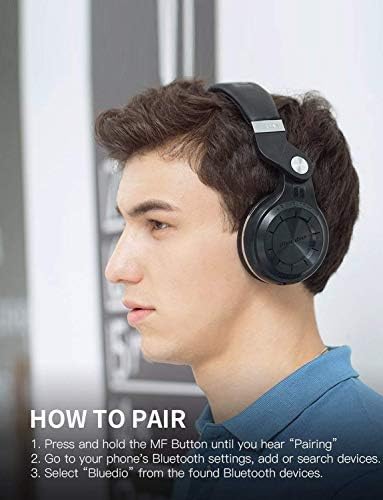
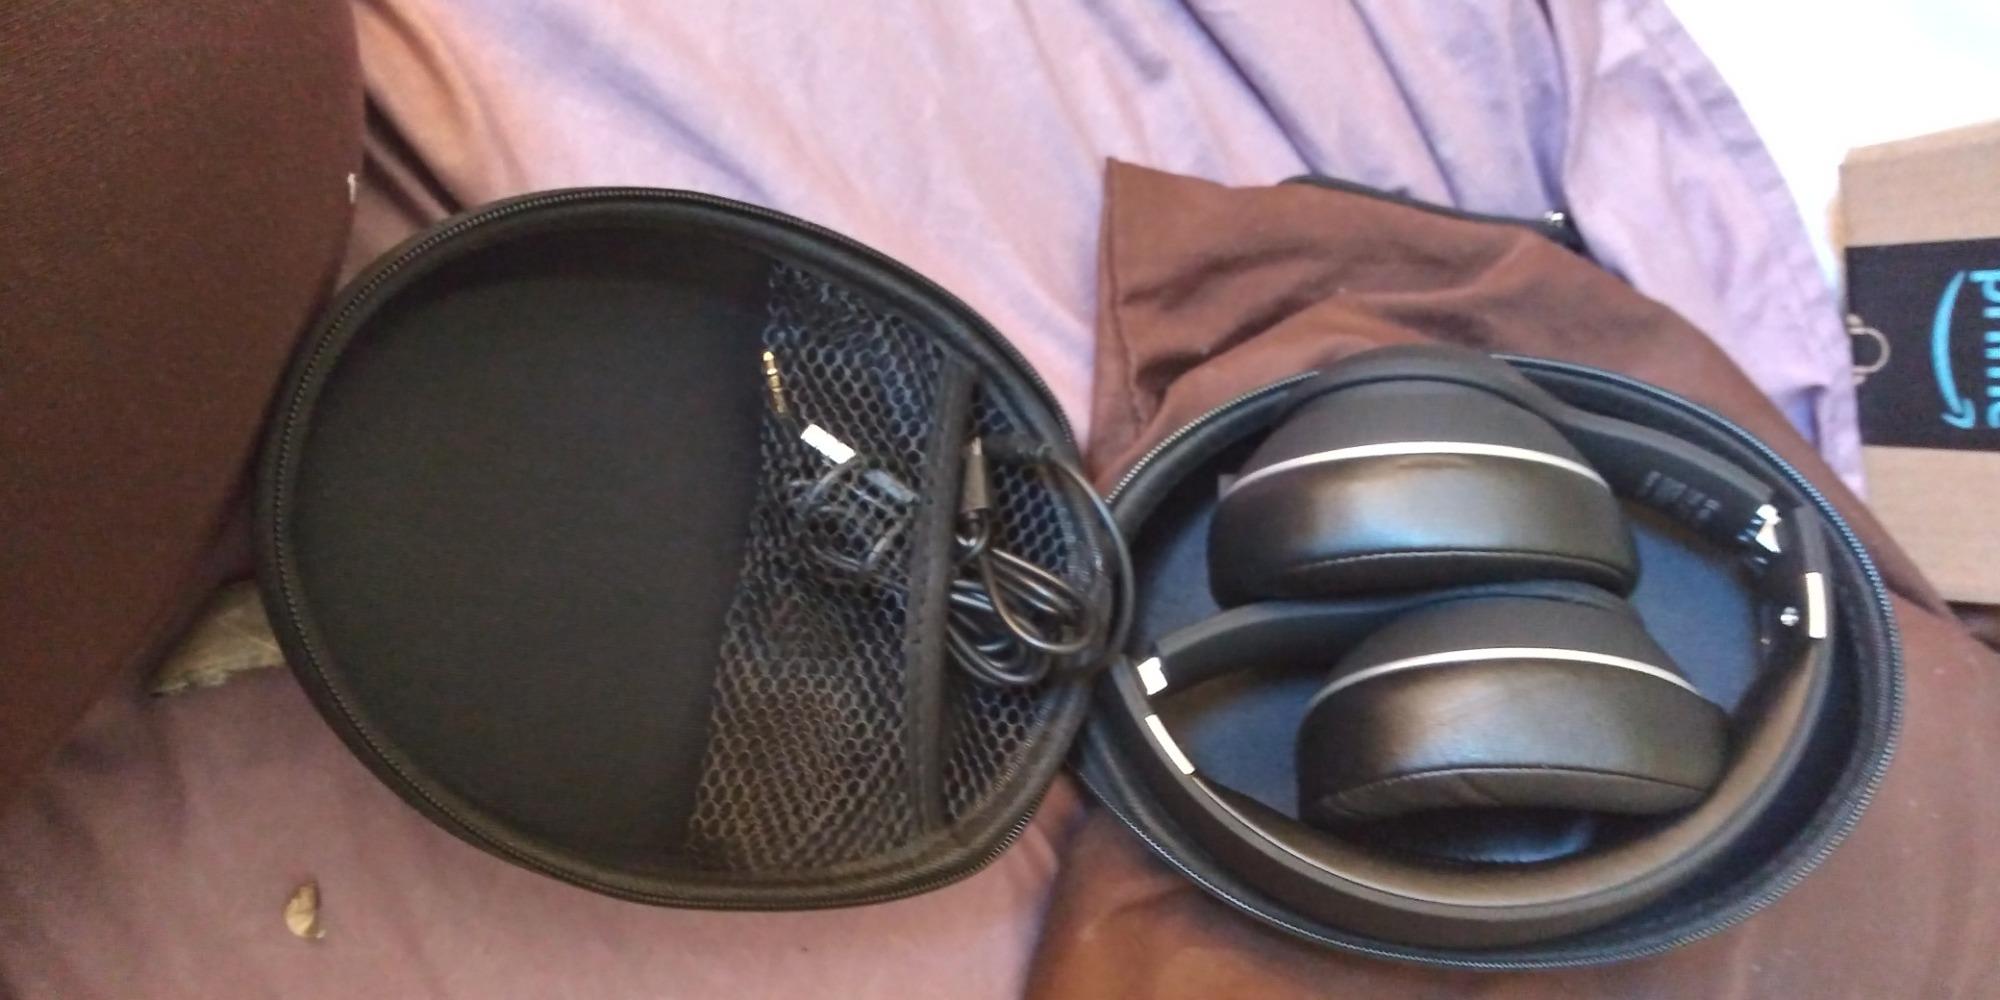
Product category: headphones
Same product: no